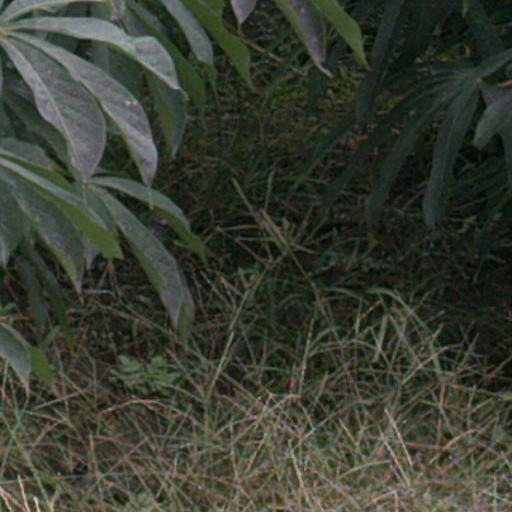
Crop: cassava